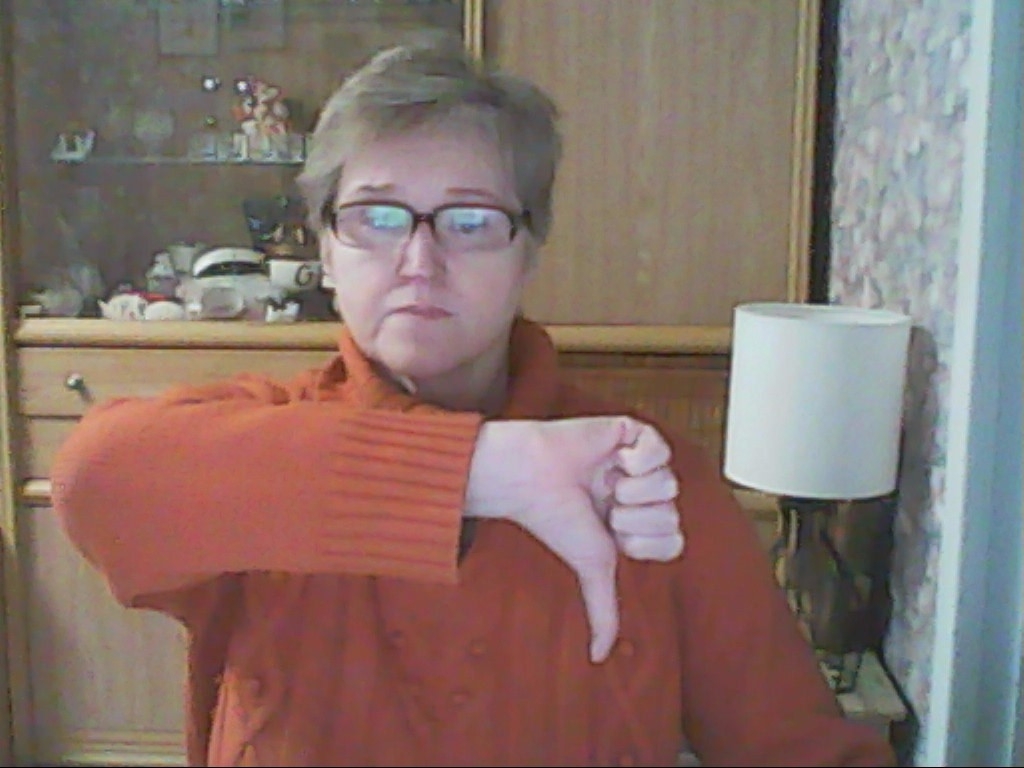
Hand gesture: dislike